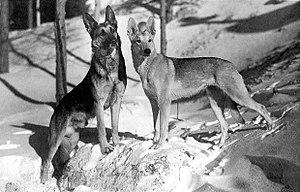
The Love Master est un film américain réalisé par Laurence Trimble et sorti en 1924.